South Lake Union Streetcar

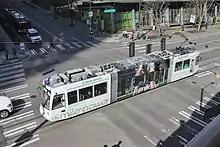
An overhead view of a white streetcar crossing an intersection, passing under traffic signals.

Streetcar service between the Pacific Place shopping center, South Lake Union, and the Fred Hutchinson Cancer Research Center began on December 12, 2007, with 600 people at the ribbon-cutting ceremony and each train carrying a hundred people throughout the day. Rides were free through the end of the month and a $1.50 adult fare was introduced in January 2008; the streetcar carried an average of 3,900 passengers per day by late December. The final cost to construct the streetcar was $56.4 million, with the overrun blamed on additional utility work after the line opening. The local improvement district contributed $25.7 million to its cost (including $8.6 million from Vulcan), while federal grants paid for $14.6 million, state grants contributed $3 million, and proceeds from land sales and property exchanges with Vulcan yielded $5.3 million. Operating funds for the streetcar cost $2 million and had to be covered by further loans in 2007 and 2009 due to low advertising revenue and higher costs.